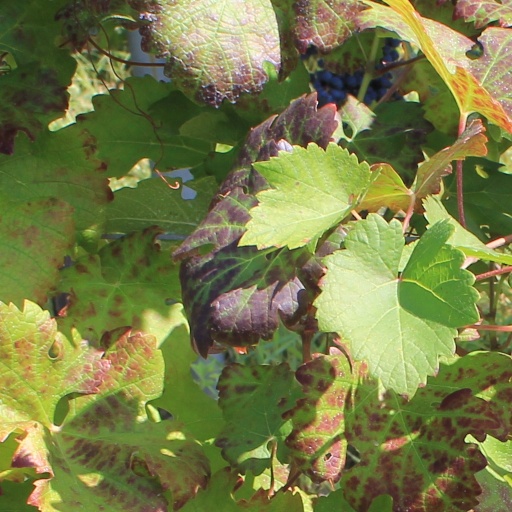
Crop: grape